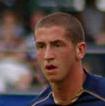
Age: 19